Evangelical Church in Germany

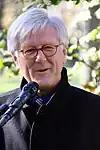
Heinrich Bedford-Strohm, former chairman of the Council of the EKD.

The EKD Council is the representative and governing body of the Protestant Church in Germany. The Council of the EKD has 15 members jointly elected by the Synod and Church Conference who serve terms of six years.